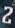
Number: 2